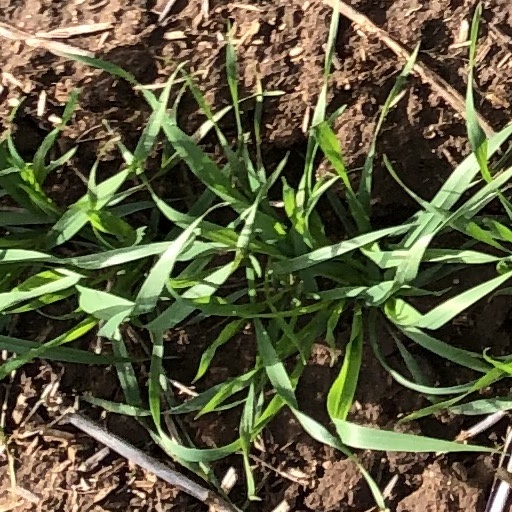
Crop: wheat